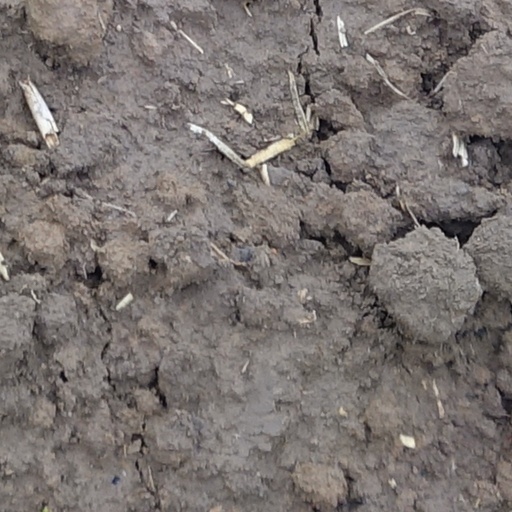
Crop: wheat